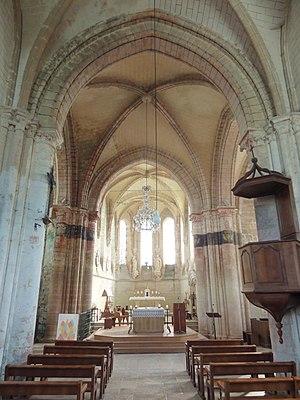
Intérieur de l'église - voir titre.